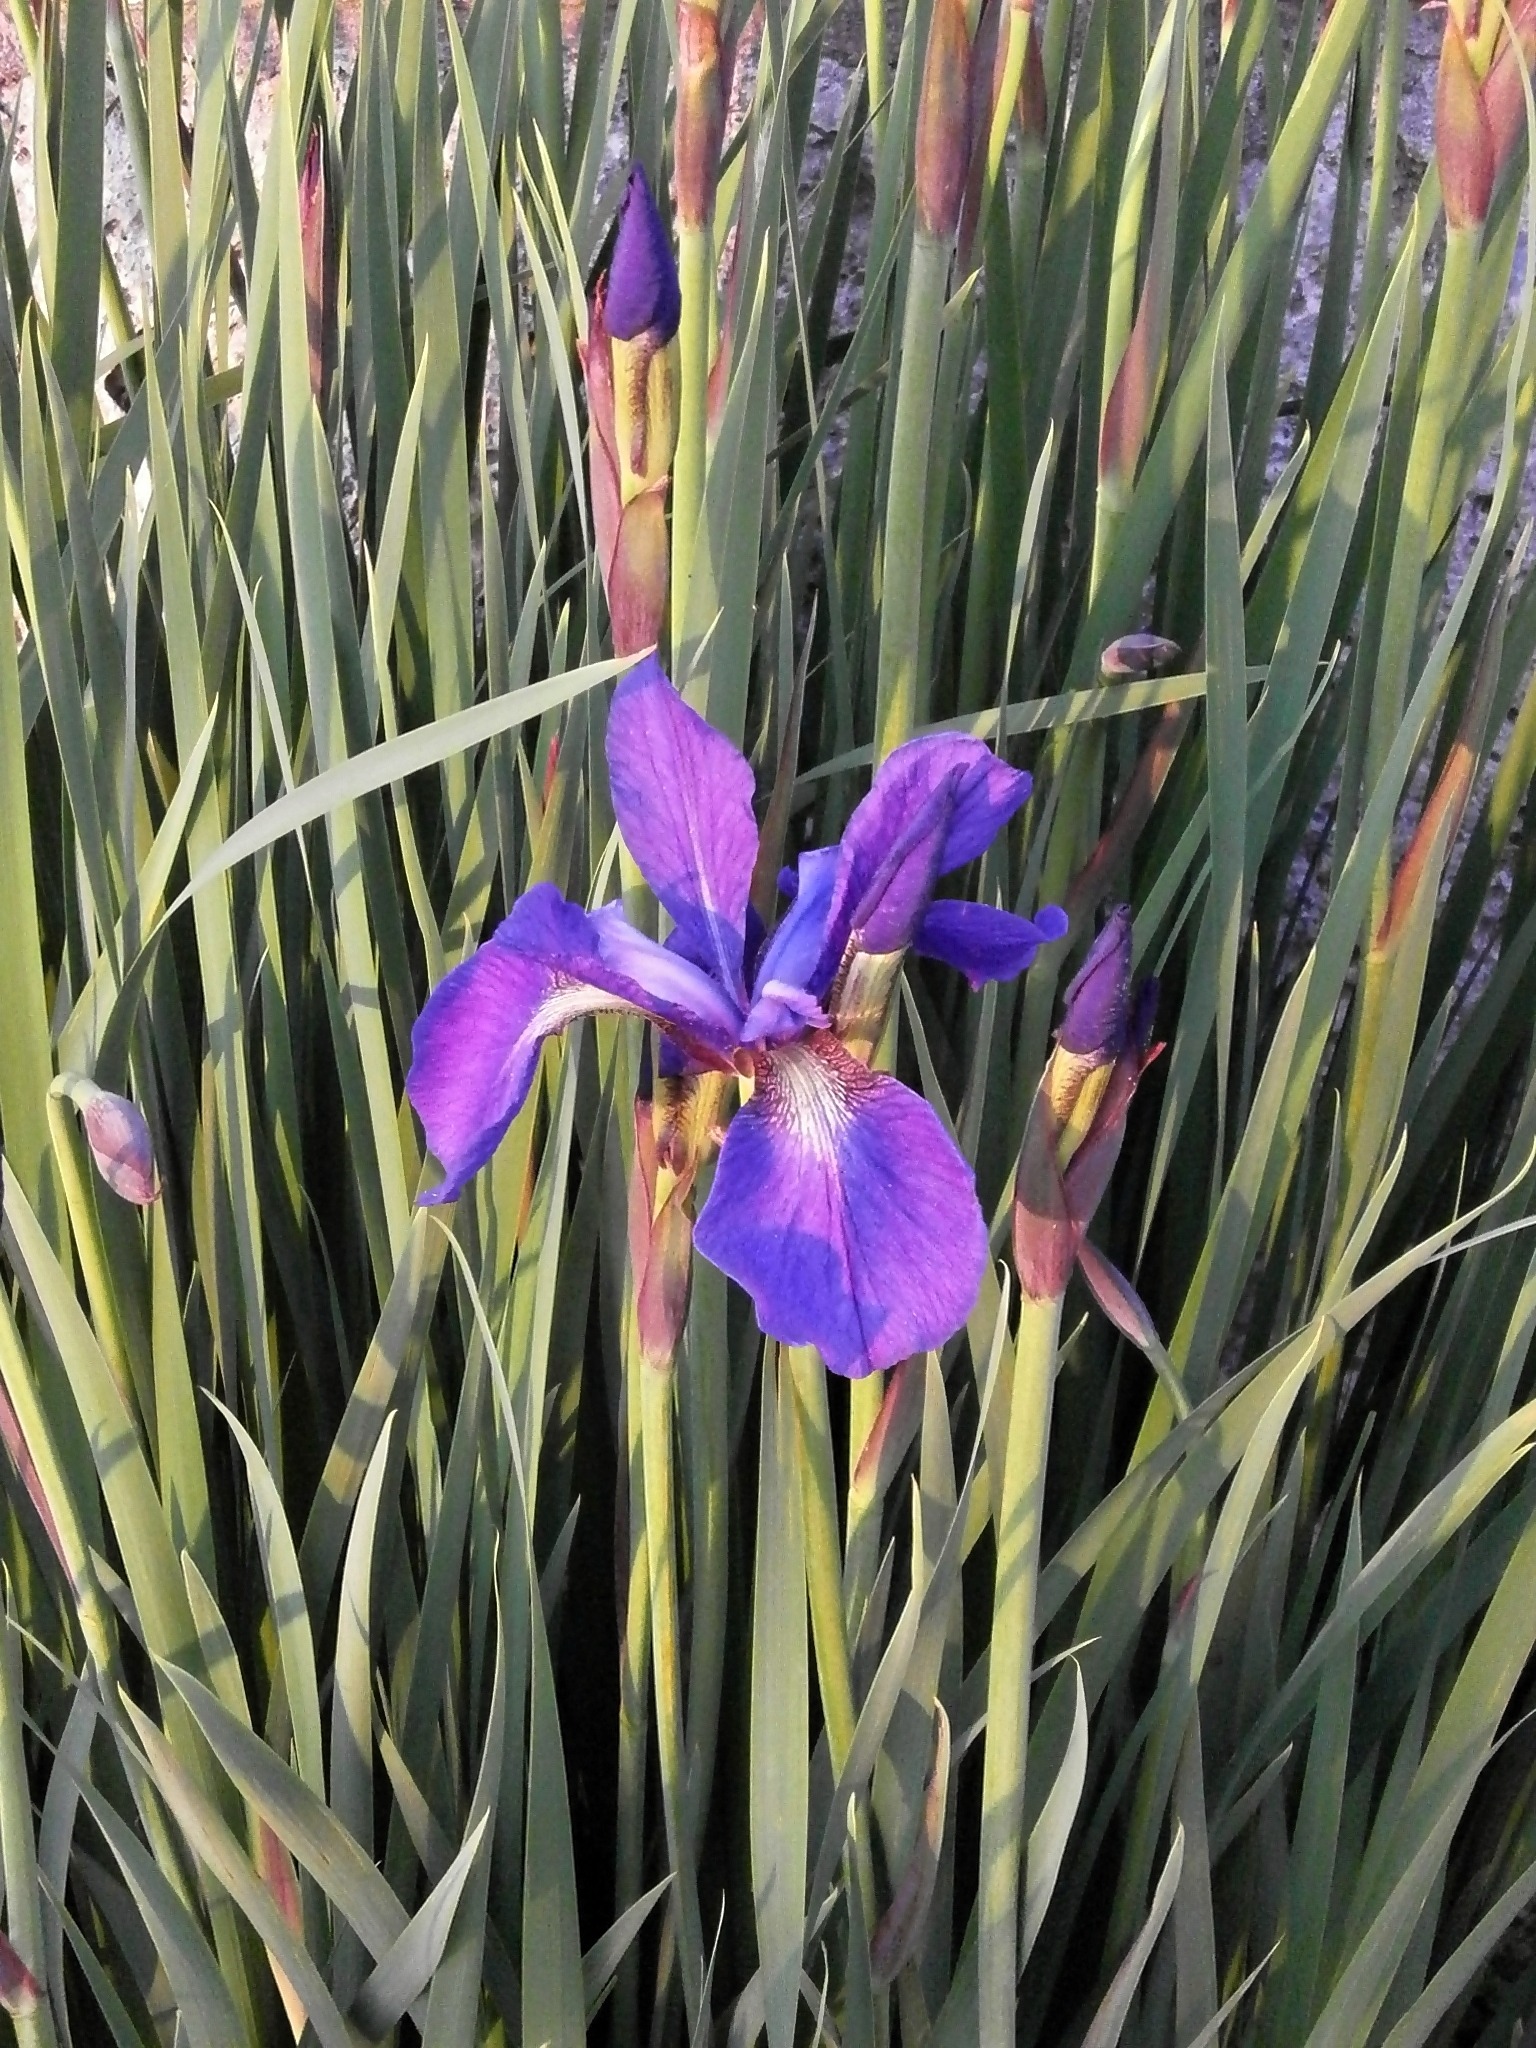
plant, flower, purple, botany, flora, purple flowers, iris, eye, flowering plant, iris versicolor, early summer flowers, land plant, iris family